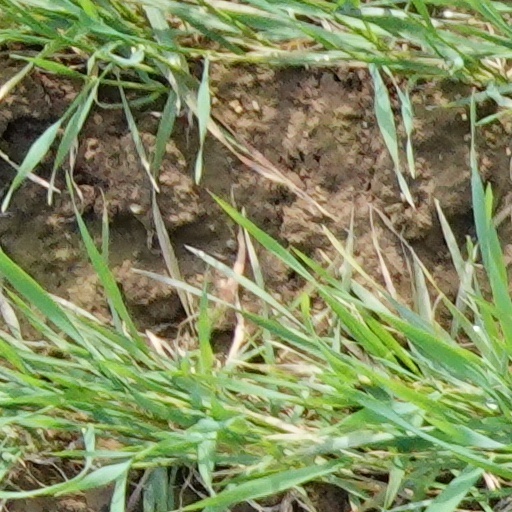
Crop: wheat